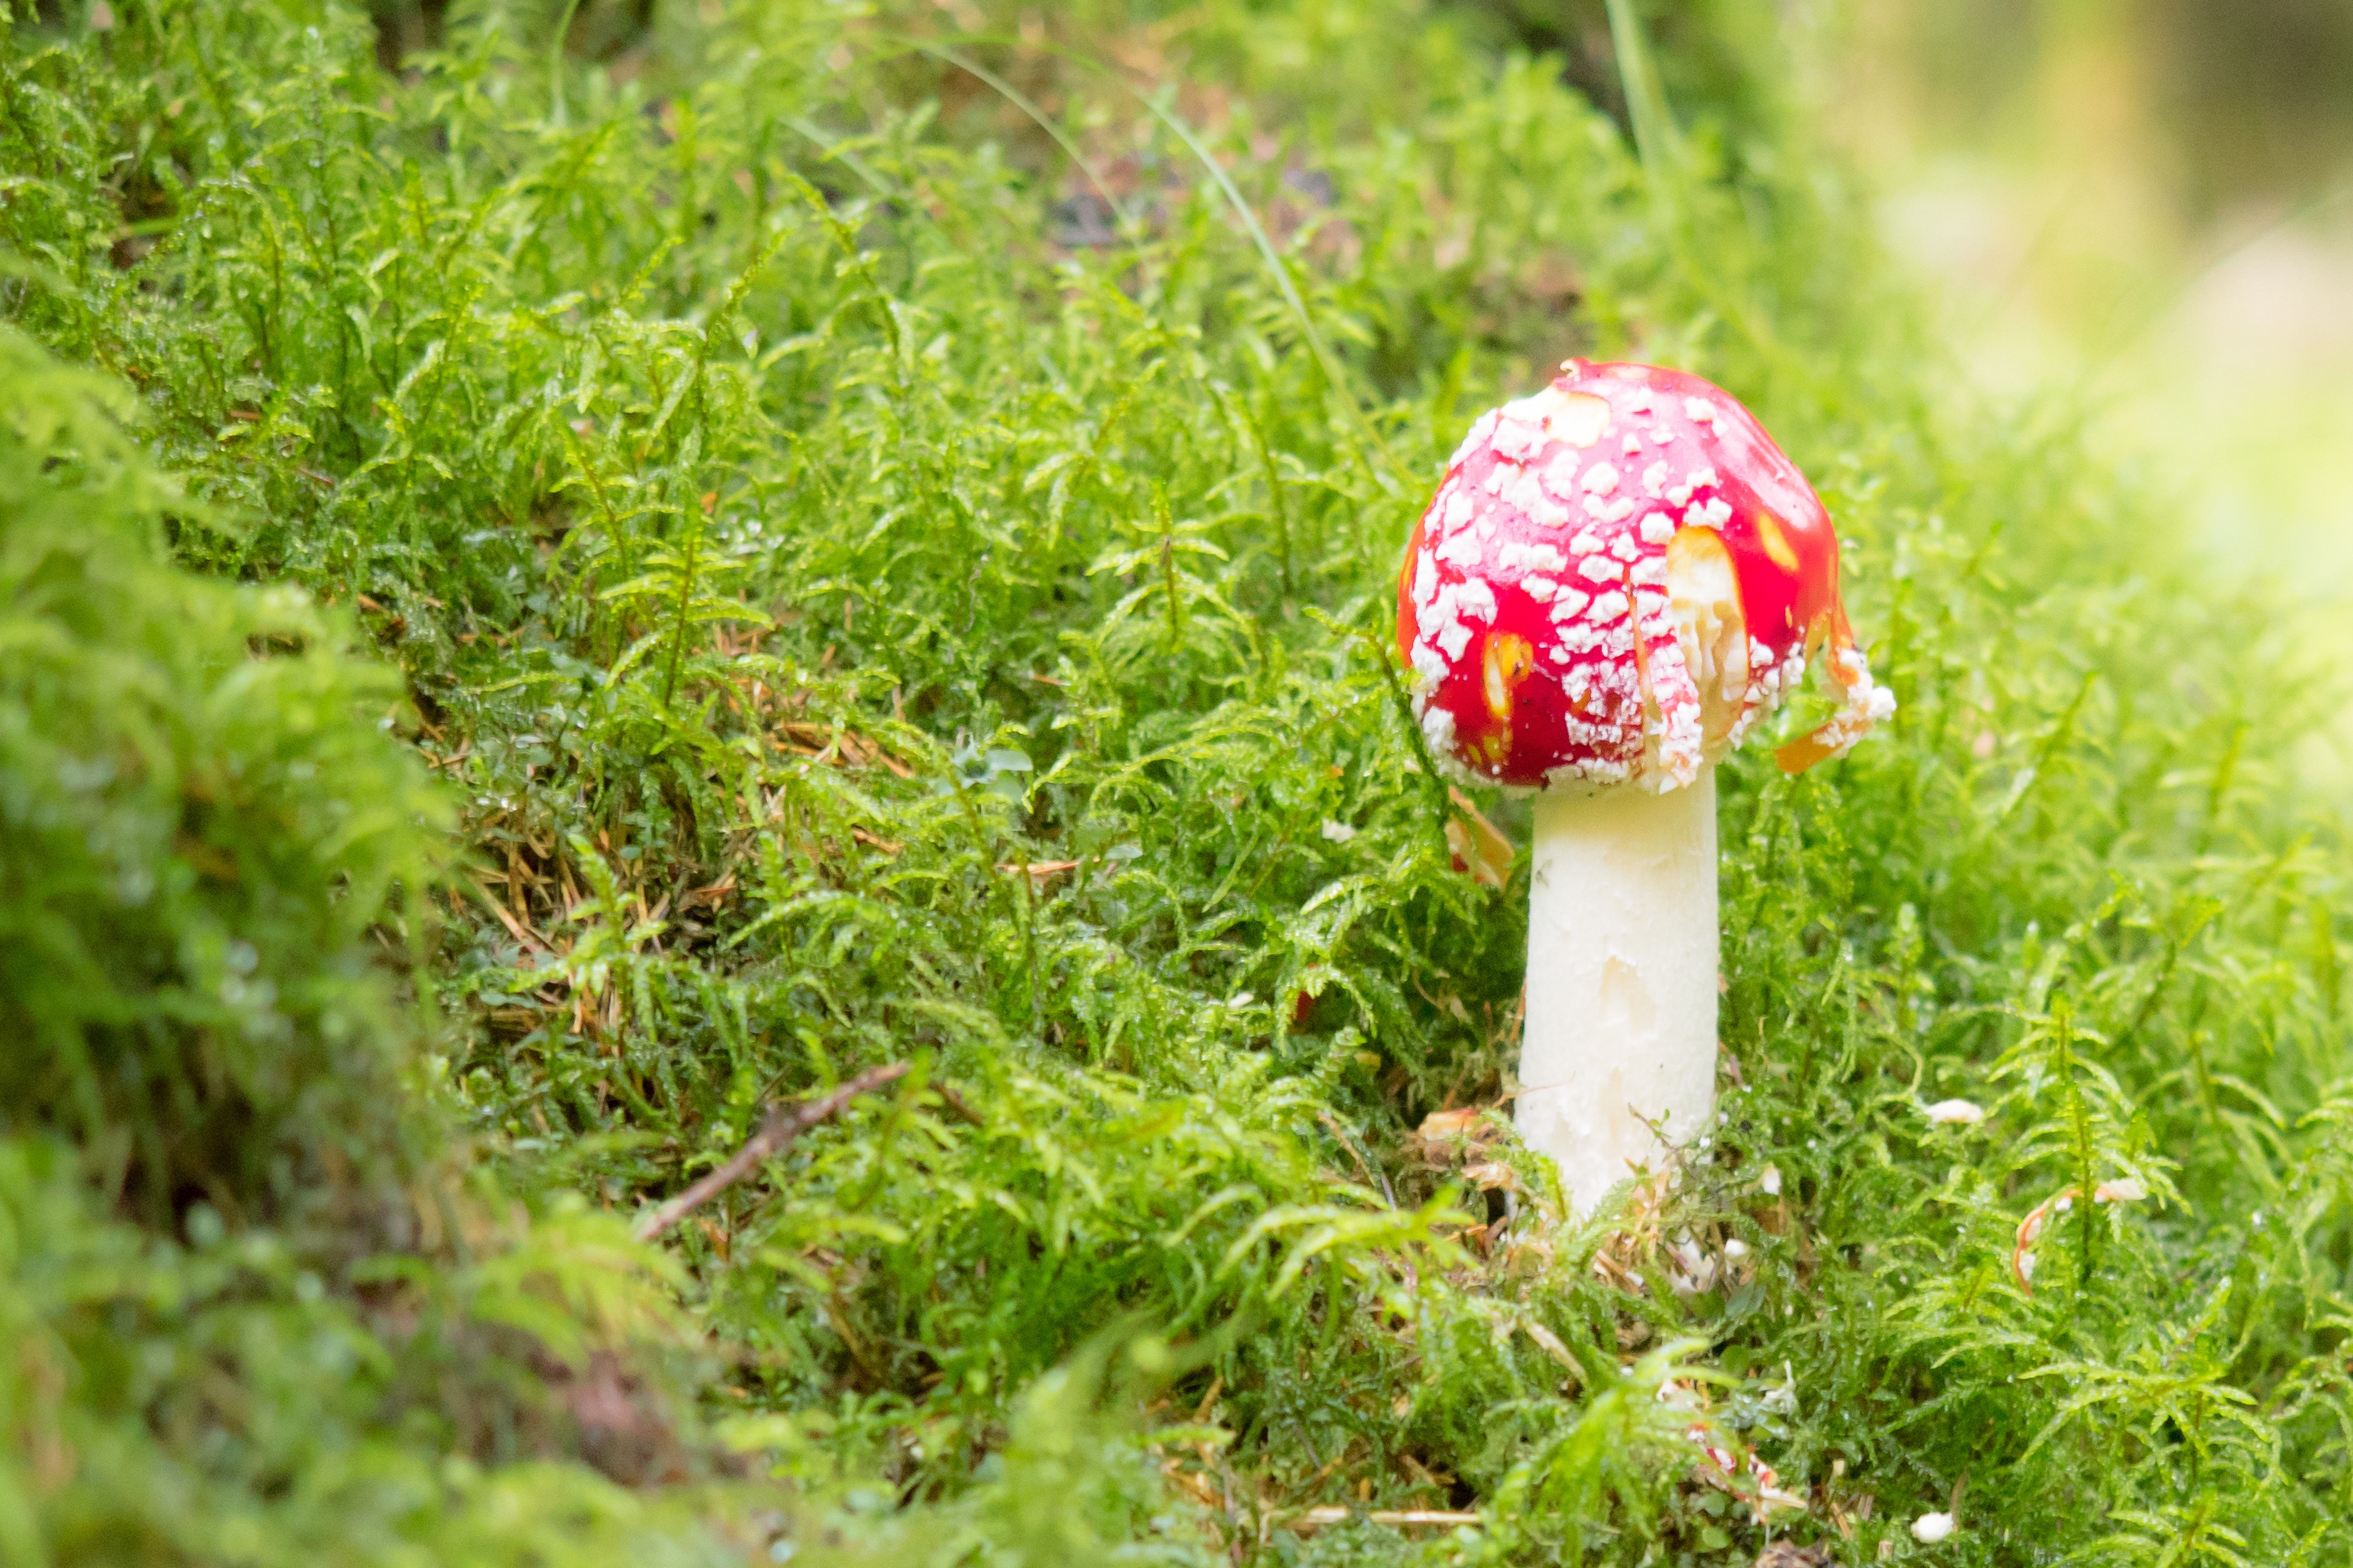
nature, forest, grass, plant, lawn, meadow, flower, gift, green, red, autumn, mushroom, spotted, fly agaric, toxic, woodland, autumn meadow